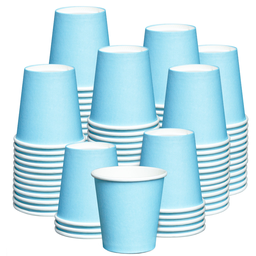
Label: paper